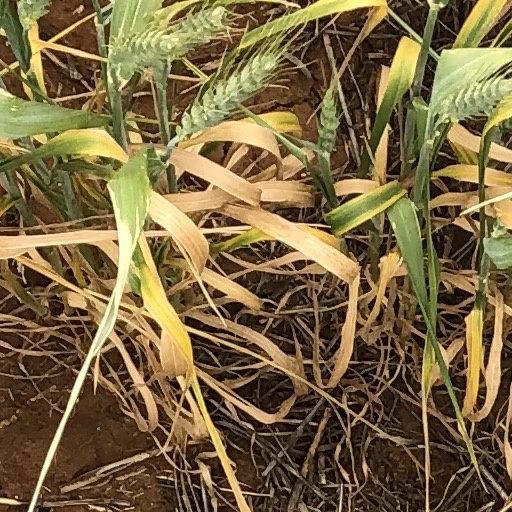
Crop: wheat